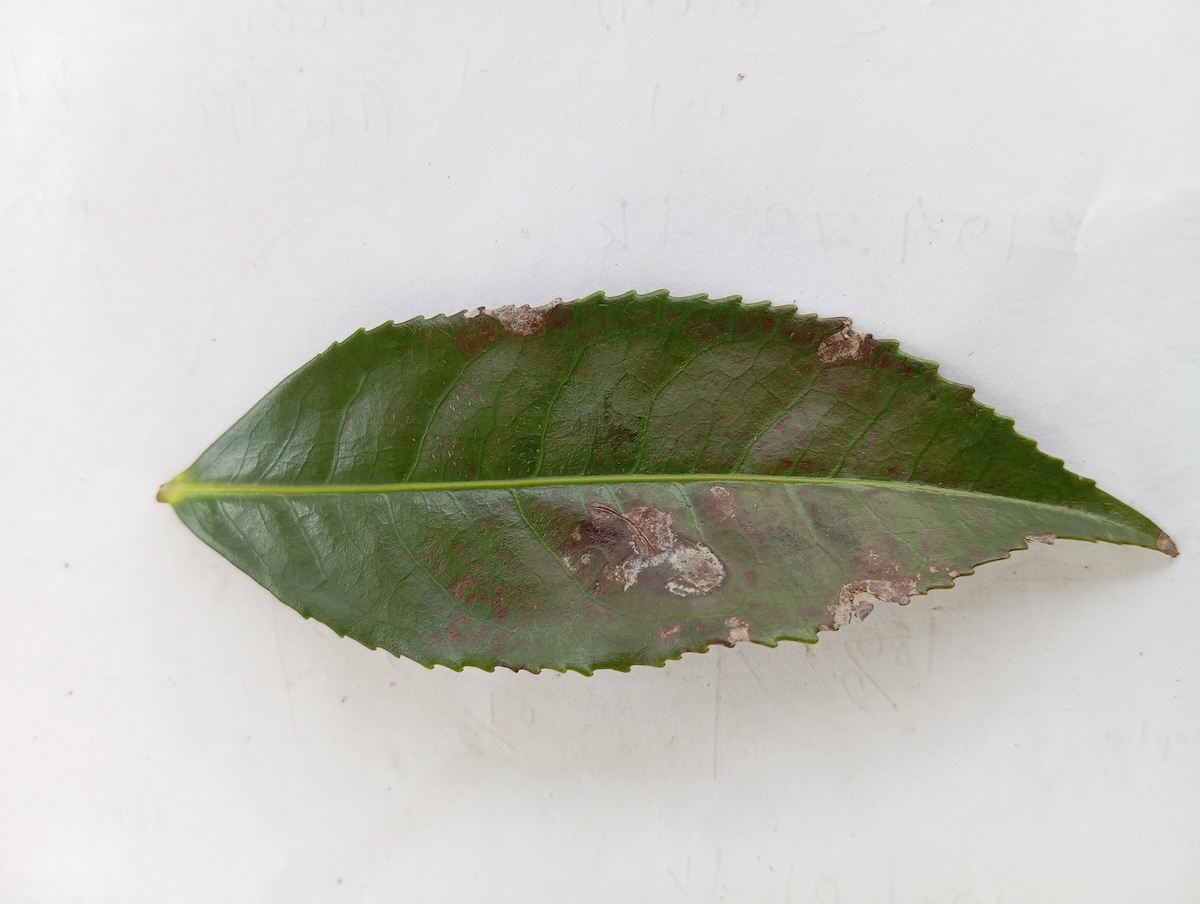
Label: Gray Blight